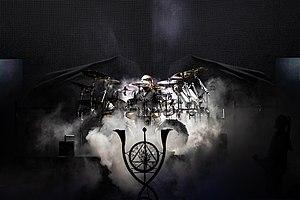
Zbigniew Robert Promiński alias Inferno est le batteur du groupe de blackened death metal Behemoth.